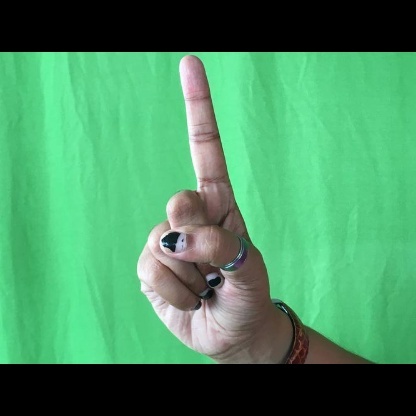
Mudra: Suchi